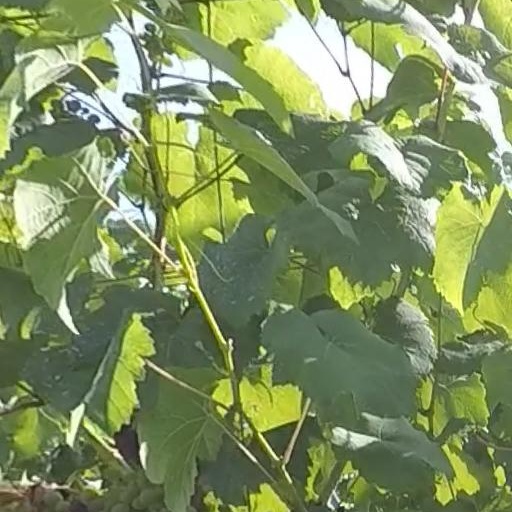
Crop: grape